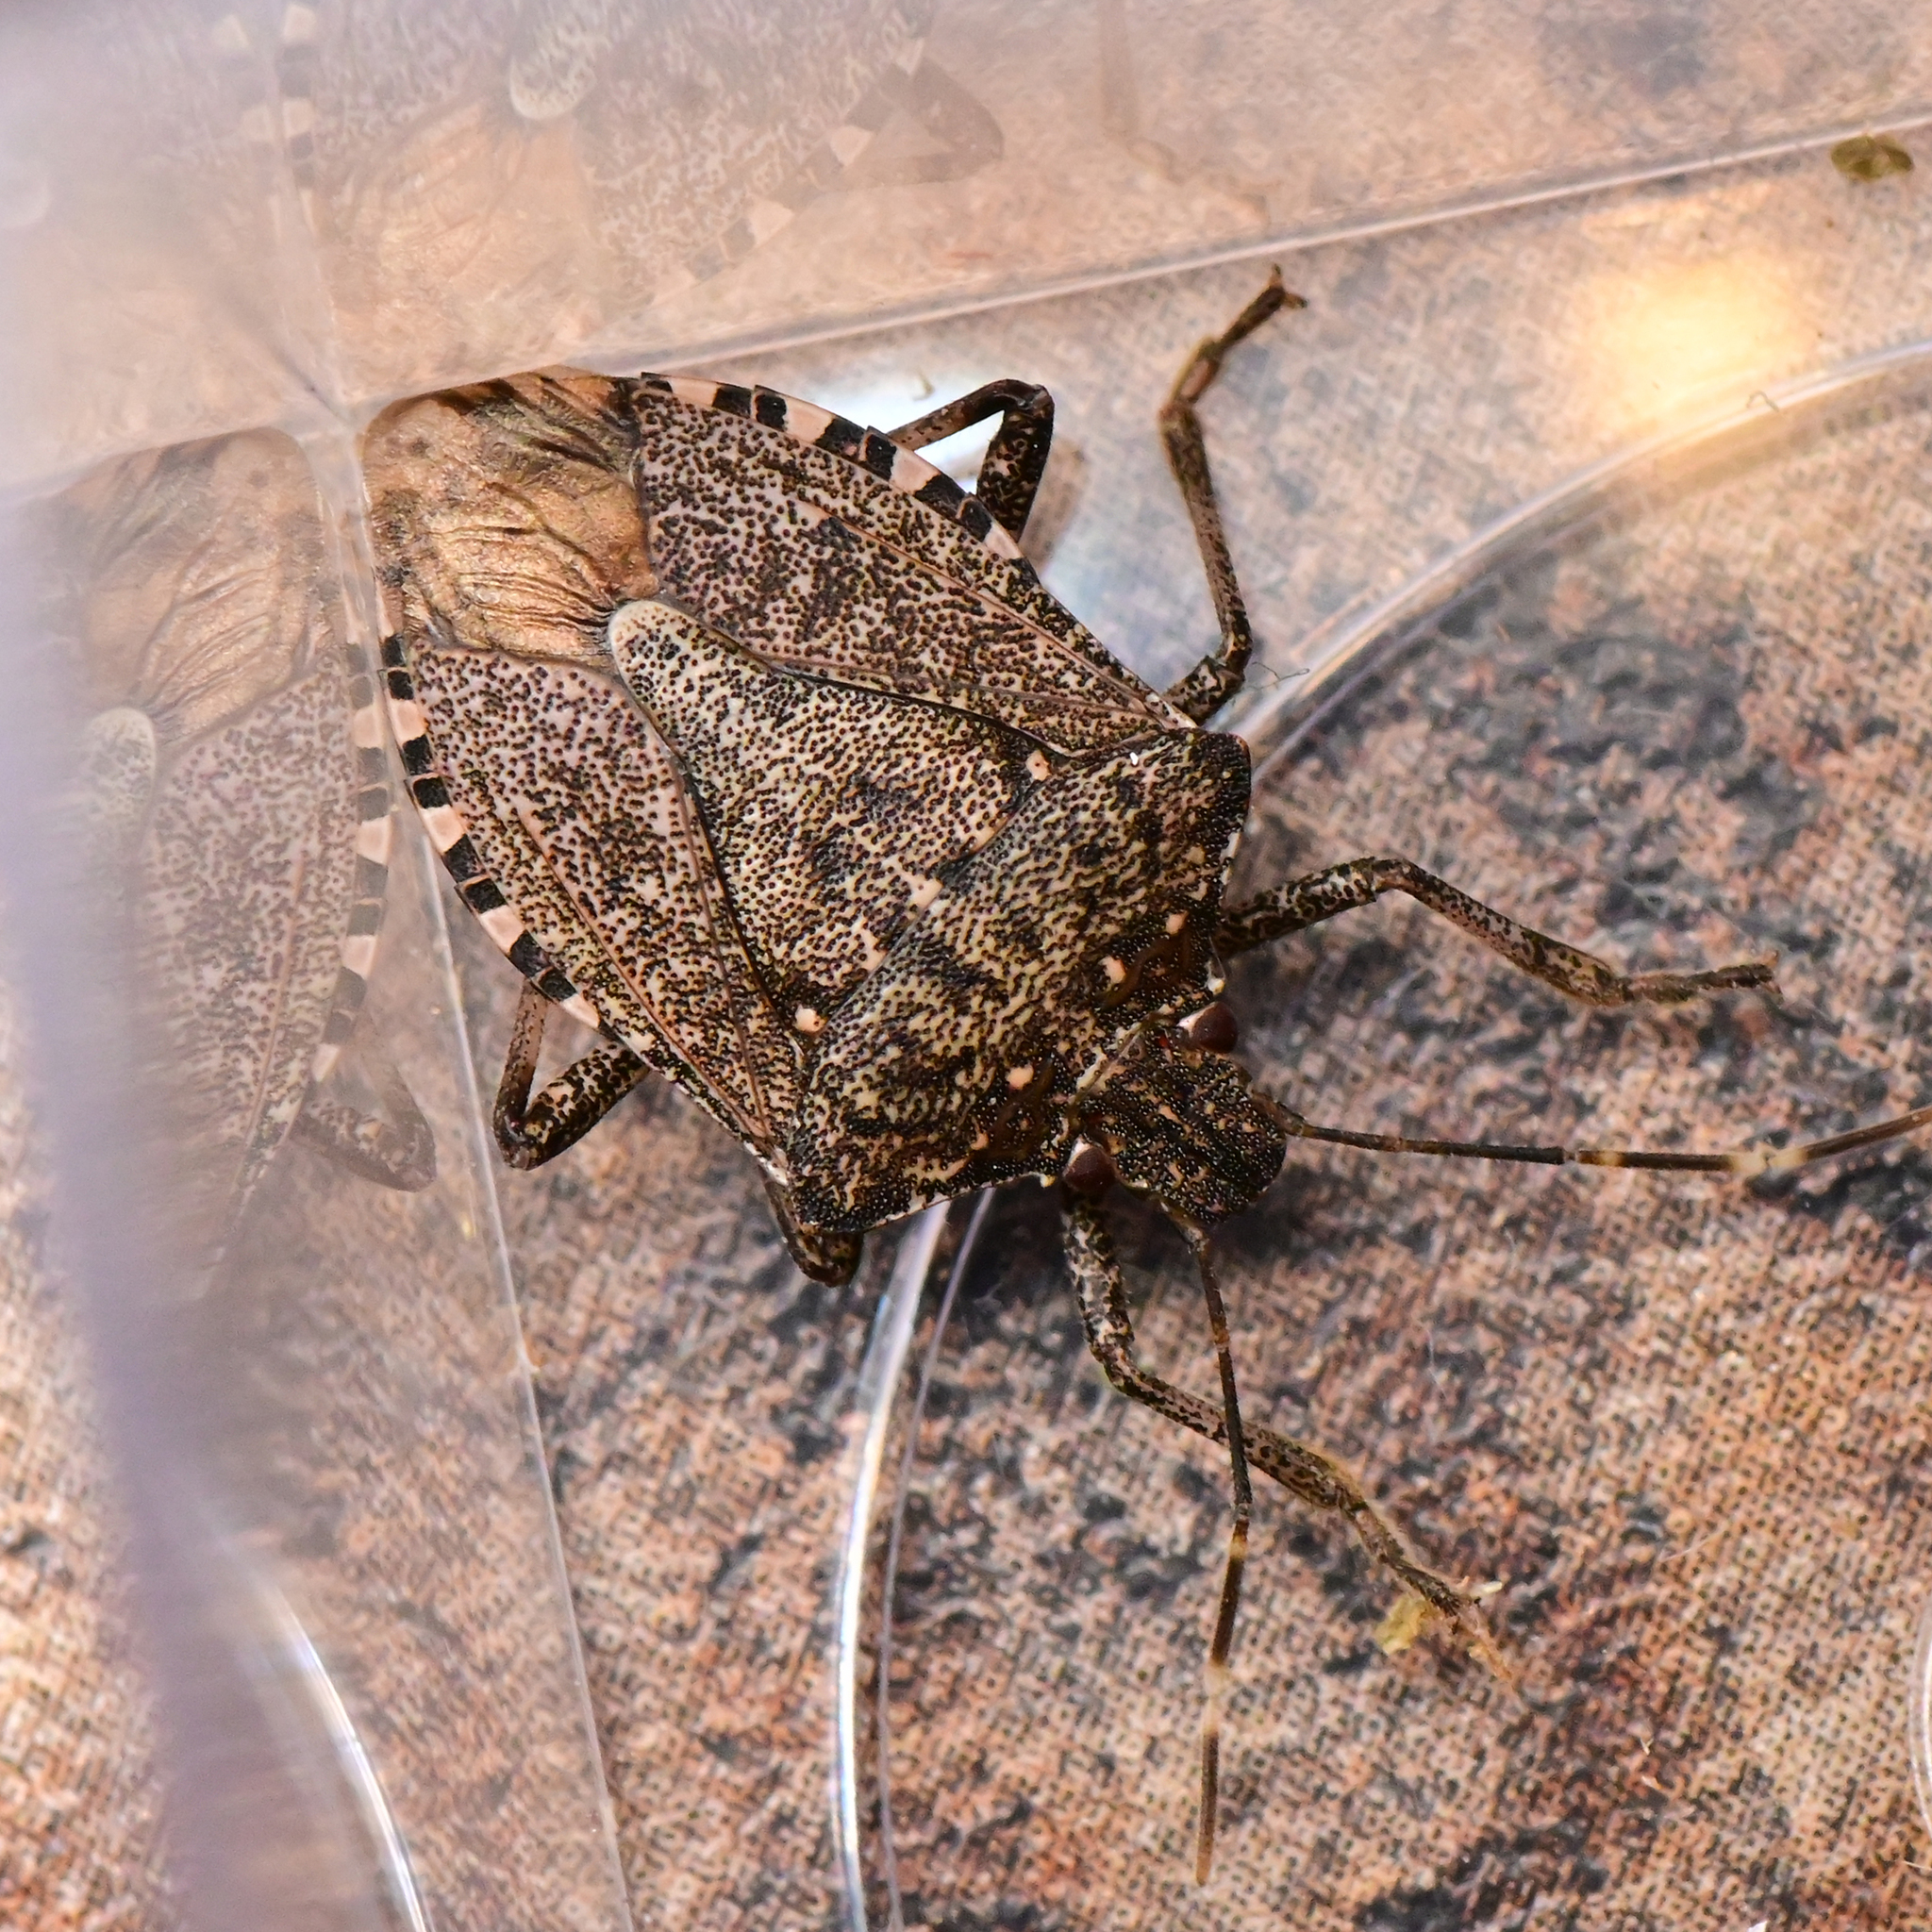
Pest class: stink_bug